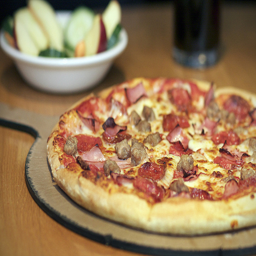
I am unable to see an image above.
A very tasty looking pizza with meat toppings.
A pizza pan holding a pizza with various meats on it.
A pan topped with a pizza on top of a wooden table.
A meat pizza on a board on a wooden table